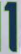
Number: 1